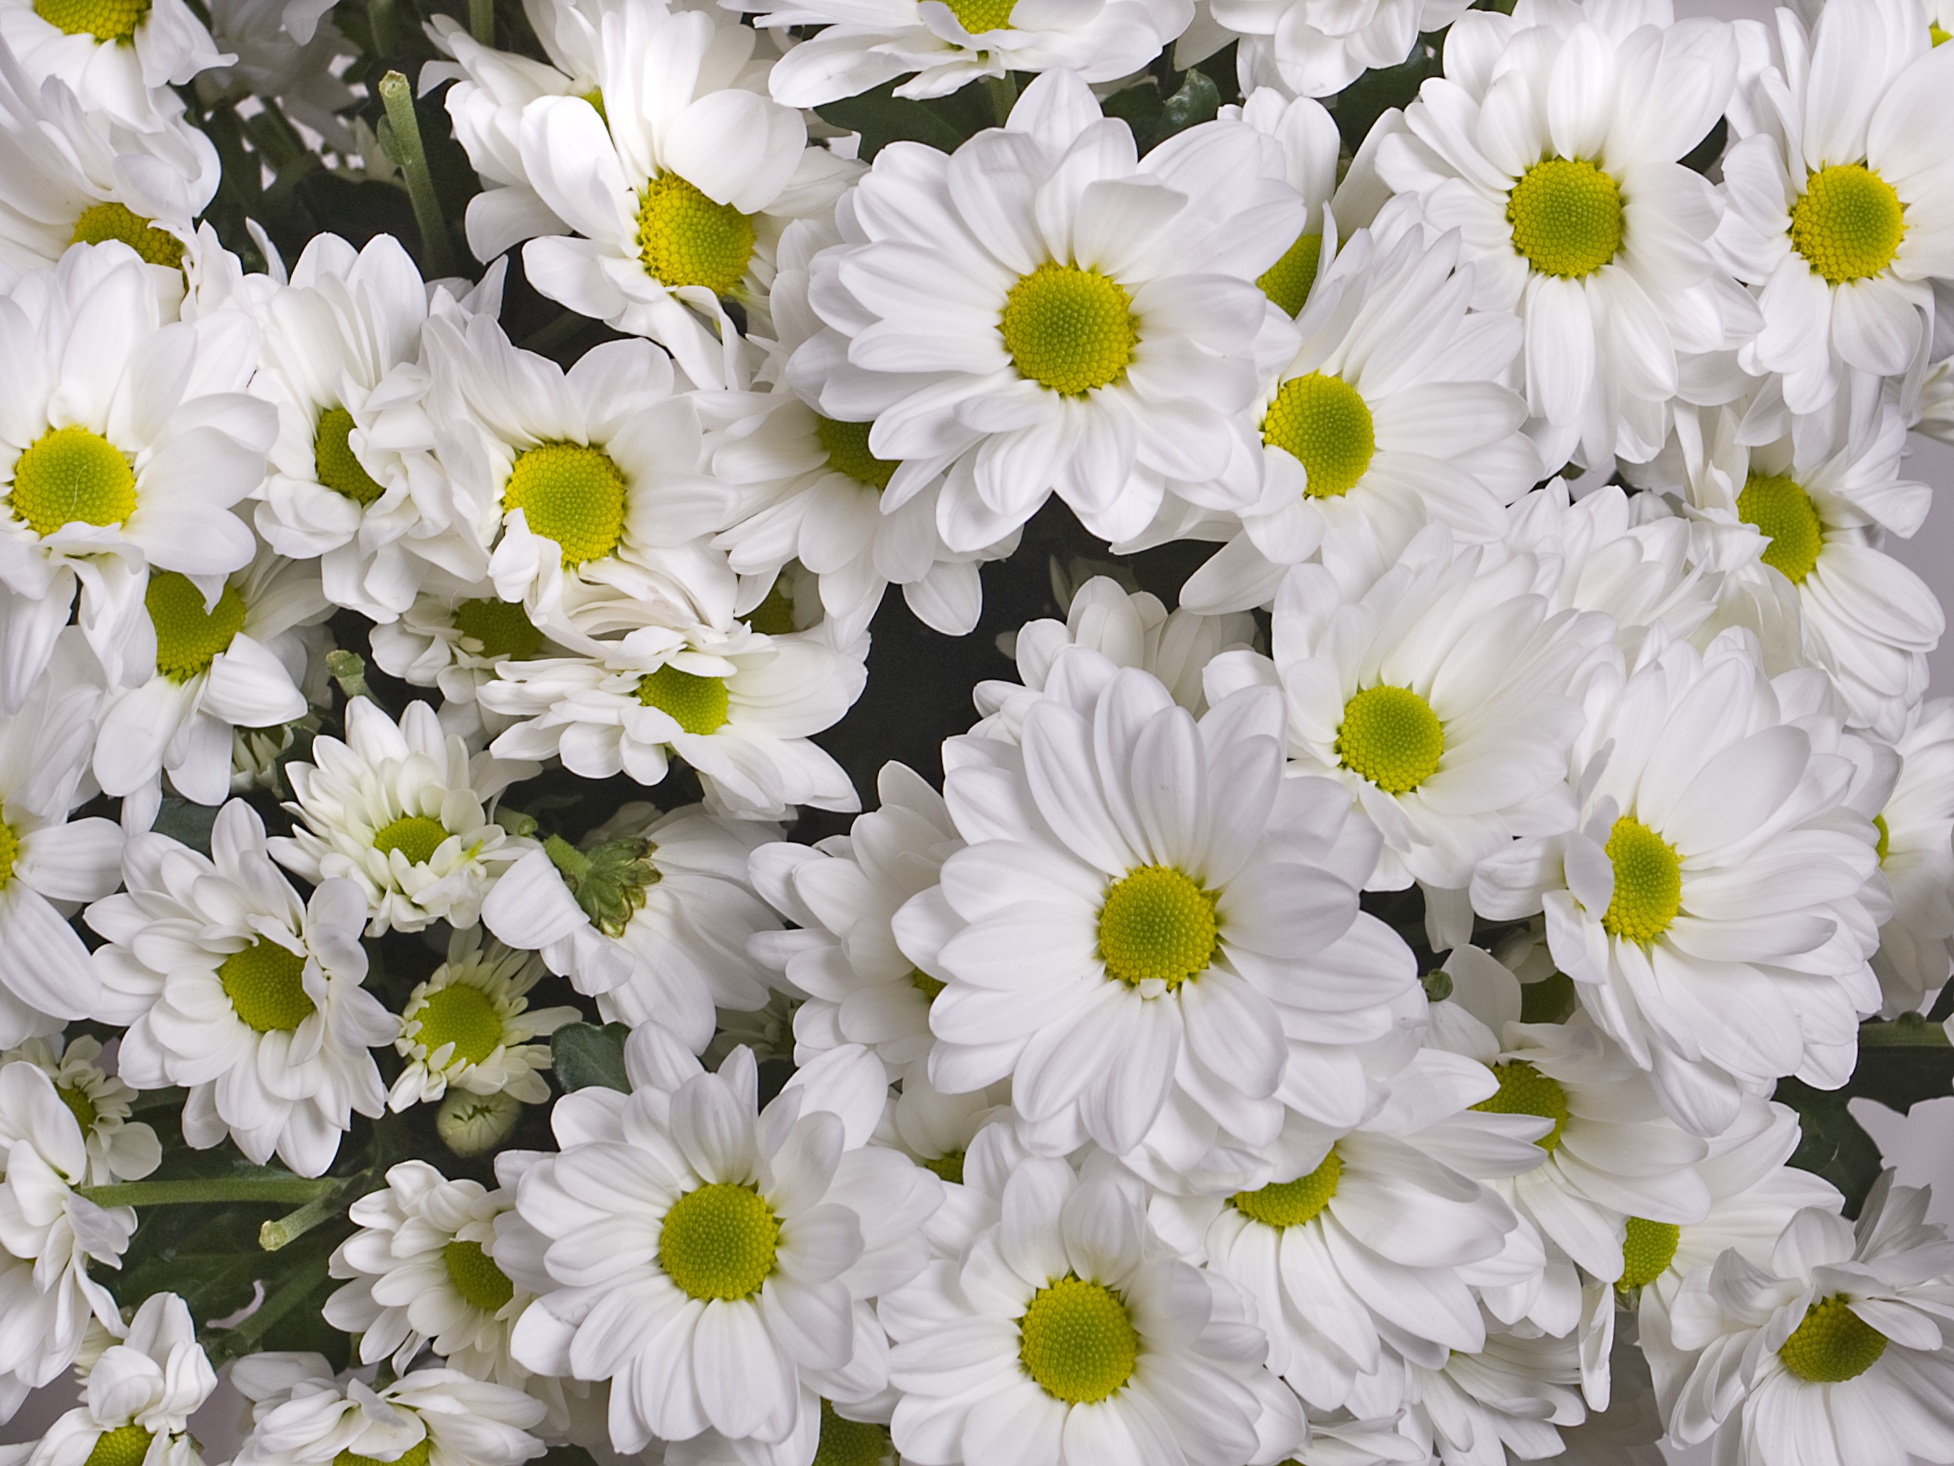
blossom, plant, white, flower, petal, daisy, flora, flowers, chrysanthemum, garden flowers, flowering plant, daisy family, oxeye daisy, land plant, chamaemelum nobile, marguerite daisy, chrysanths